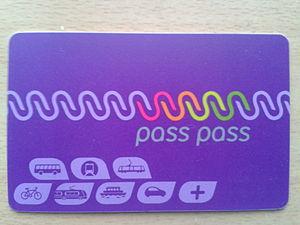
Recto d'une carte Pass Pass, mise en service le 25 juin 2013 sur le réseau de transports de Lille
La ligne 1 du métro de Lille Métropole est une des deux lignes du métro de la métropole lilloise. Son parcours traverse les villes de Villeneuve-d'Ascq et Lille, reliant les stations Quatre Cantons - Stade Pierre-Mauroy à CHU - Eurasanté.